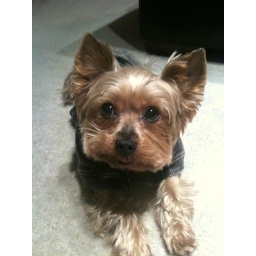
pookie in his rock n roll shirt